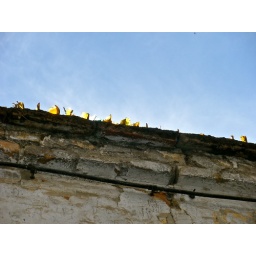
Broken glass atop a wall near my school in Granada